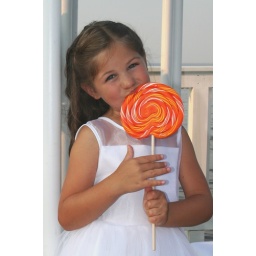
Flower Girl enjoys her orange Lolipop in a white dress.